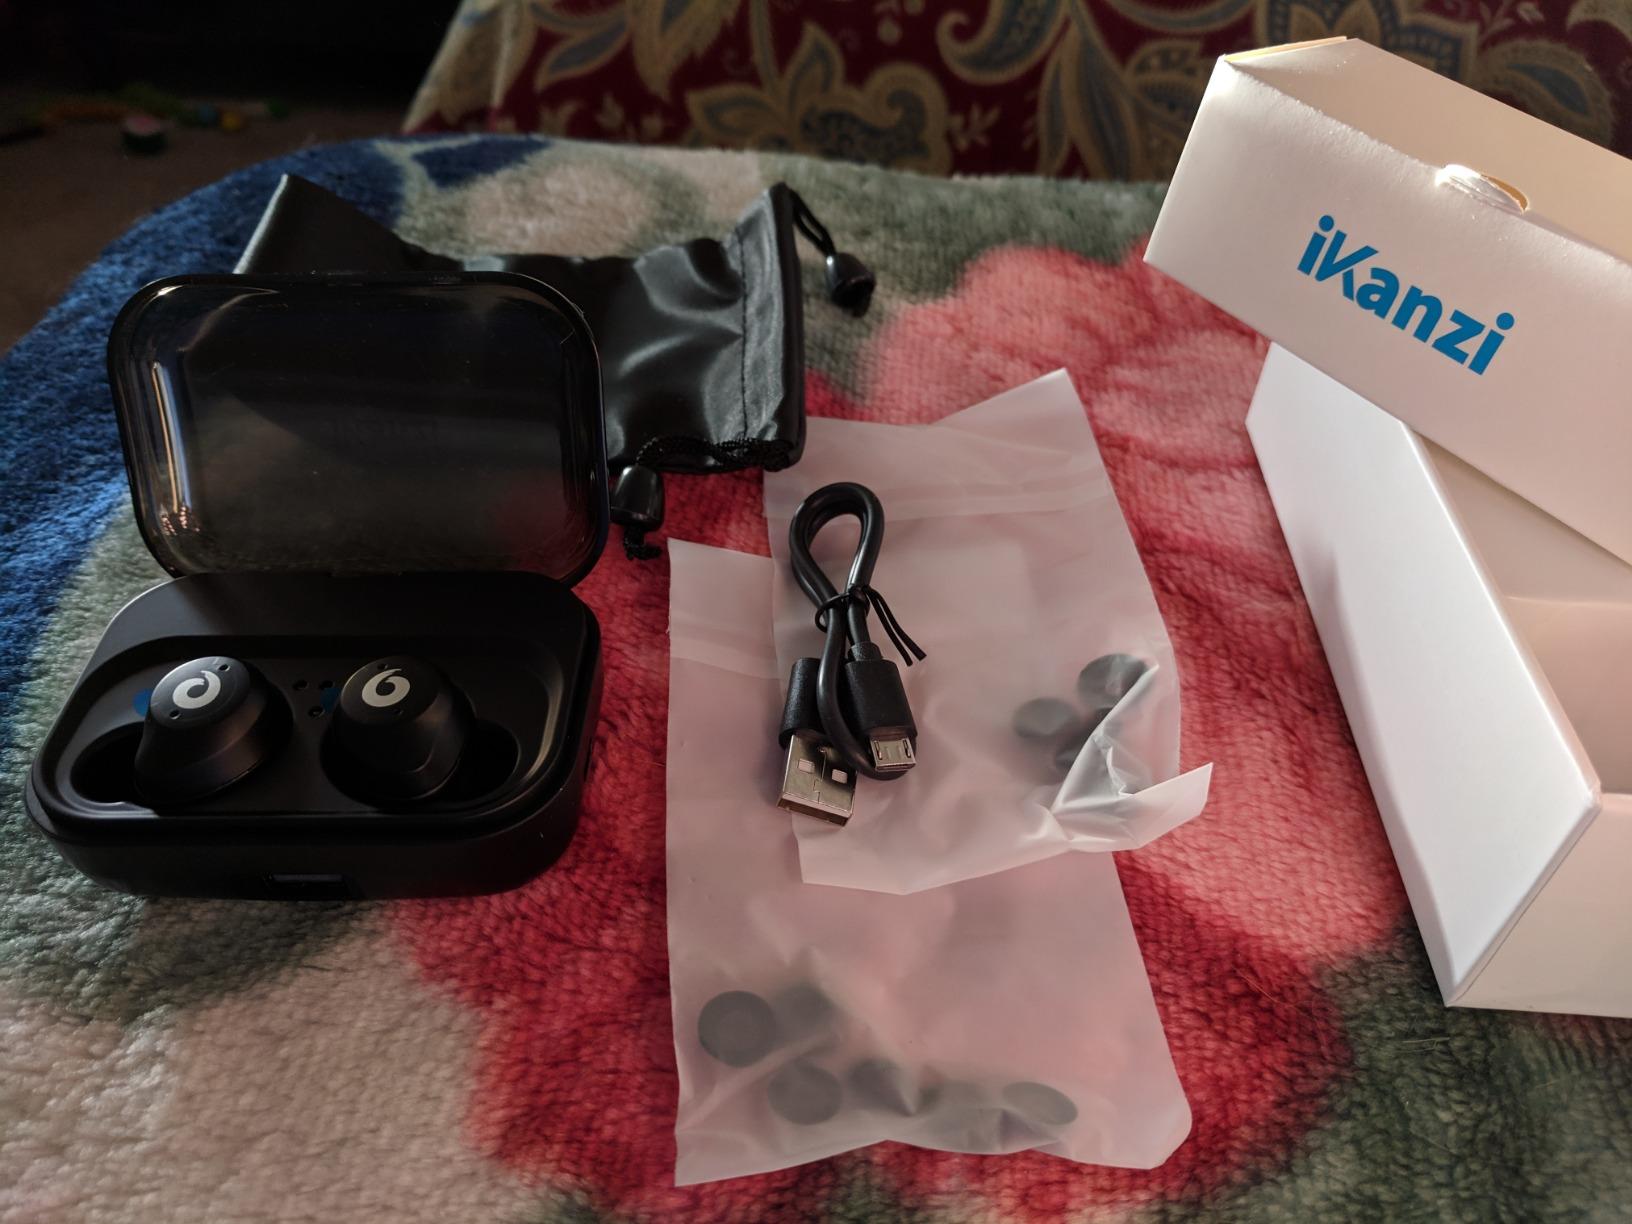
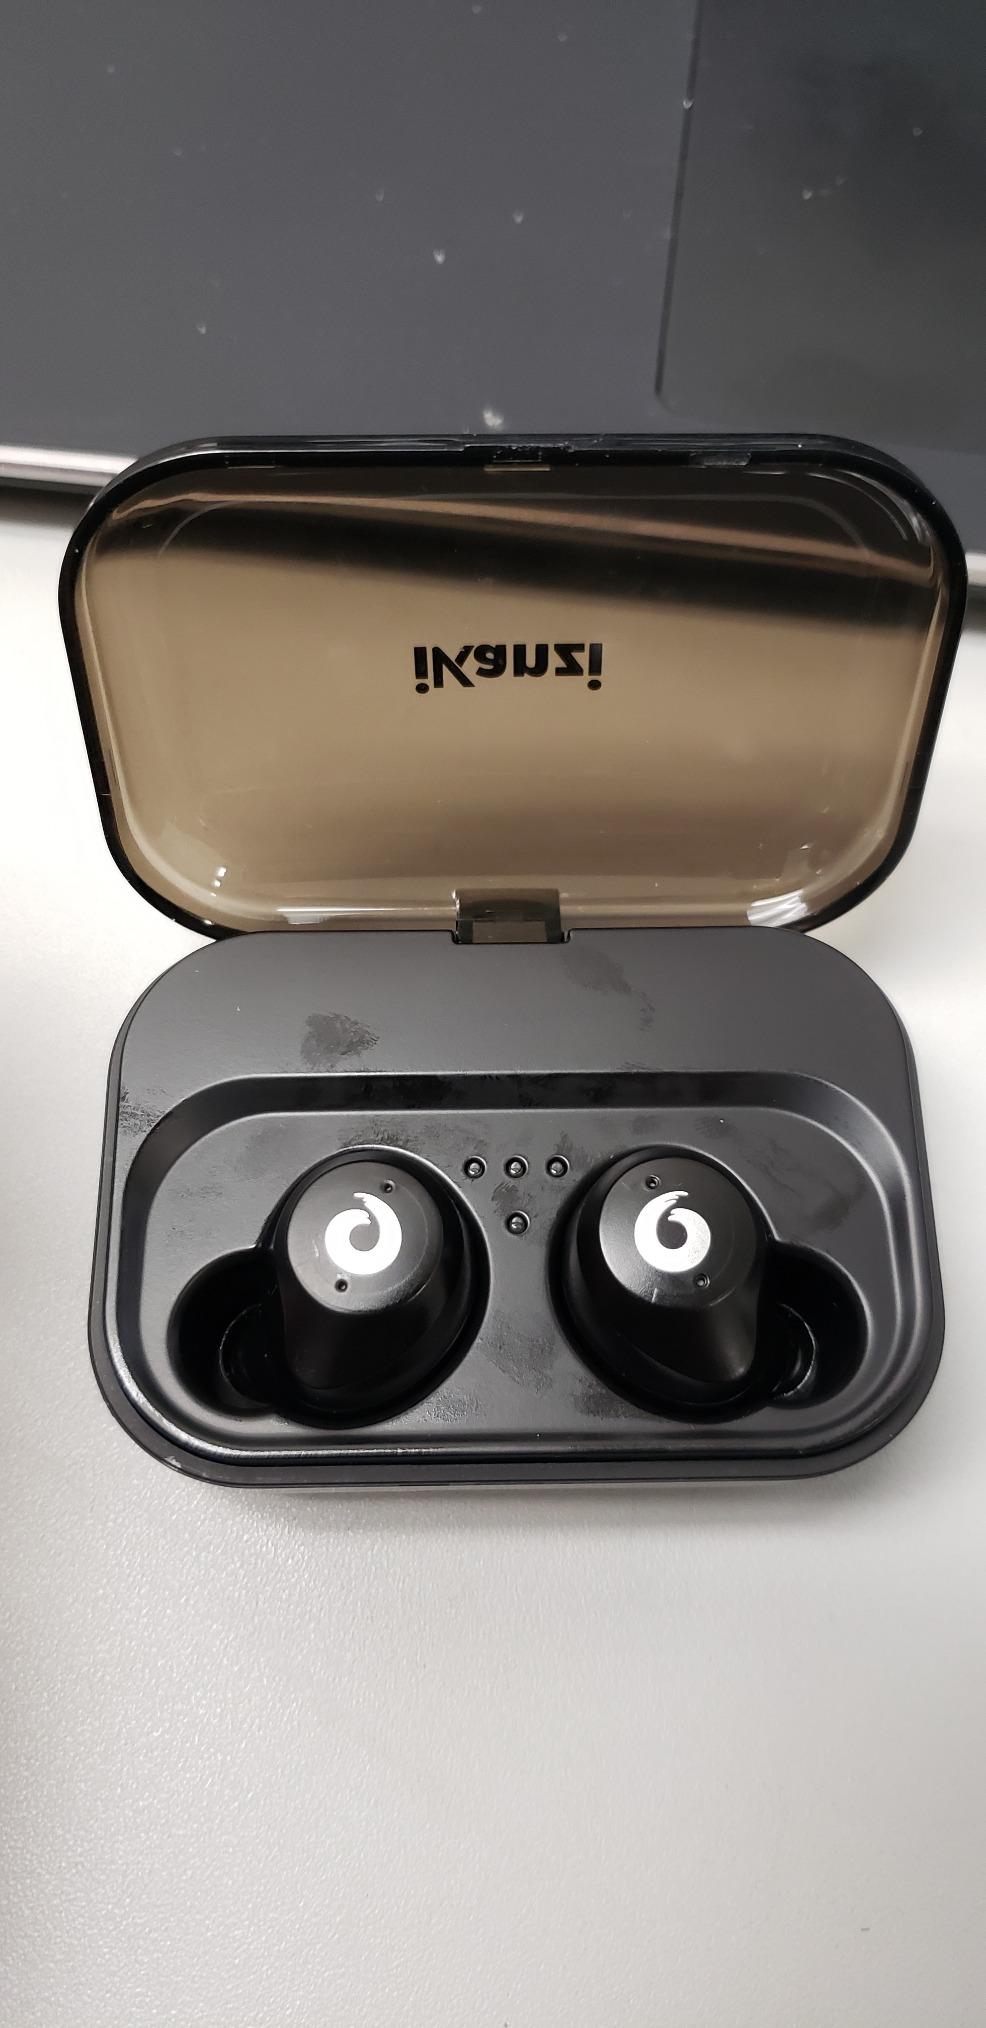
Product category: earbuds
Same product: yes